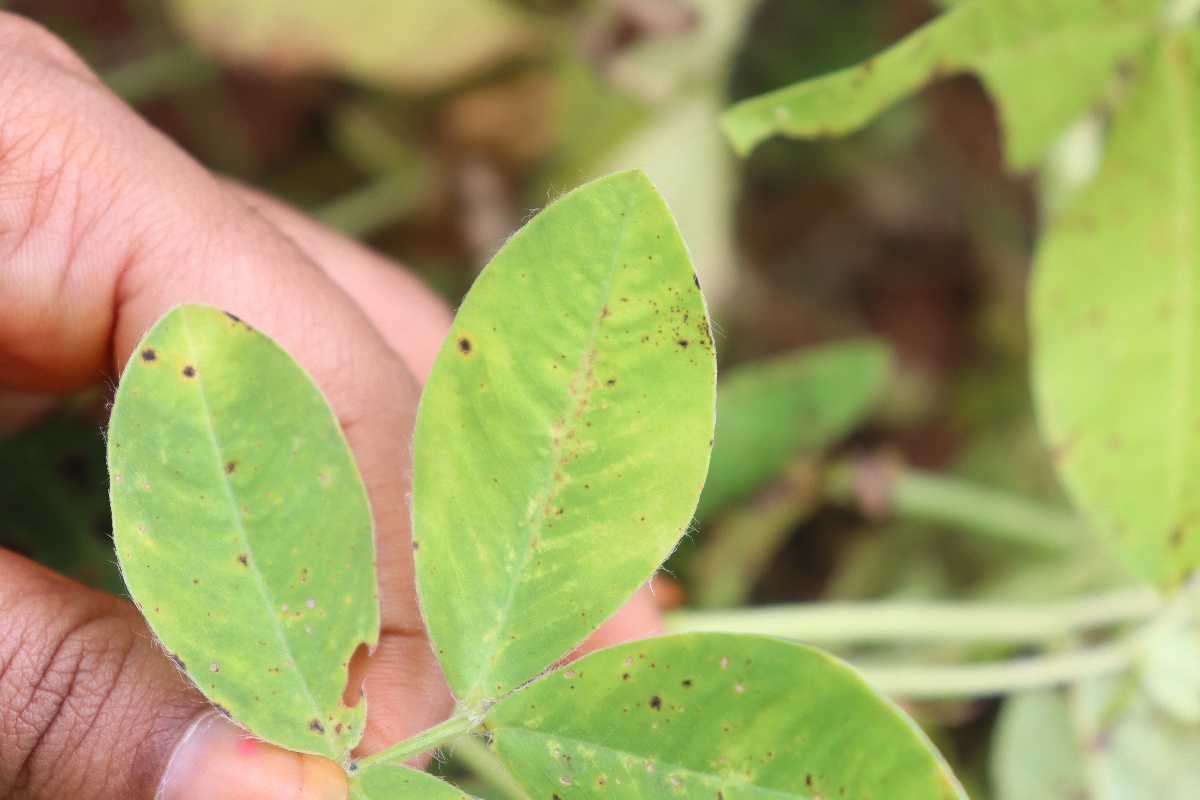
Label: late leaf spot